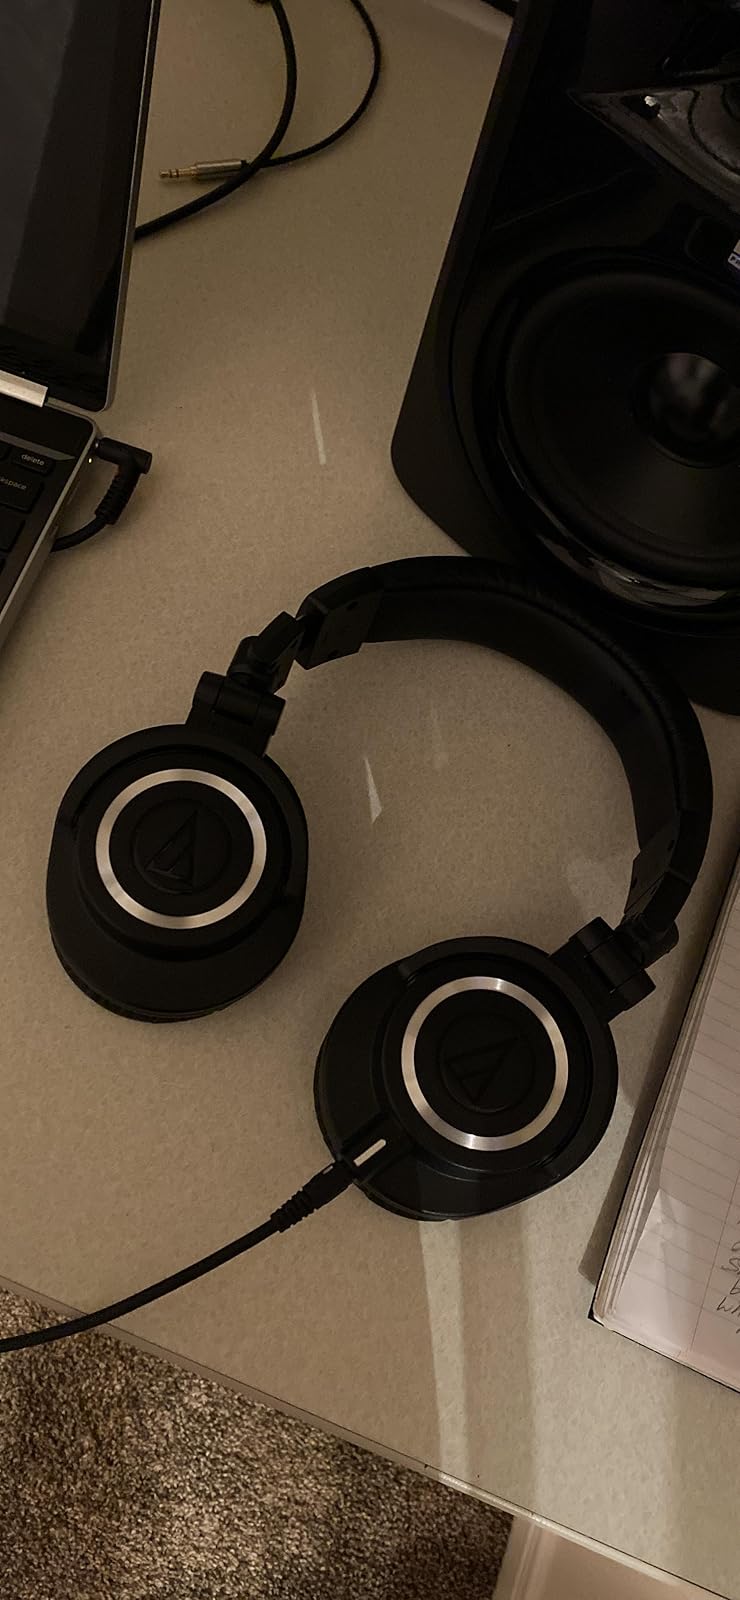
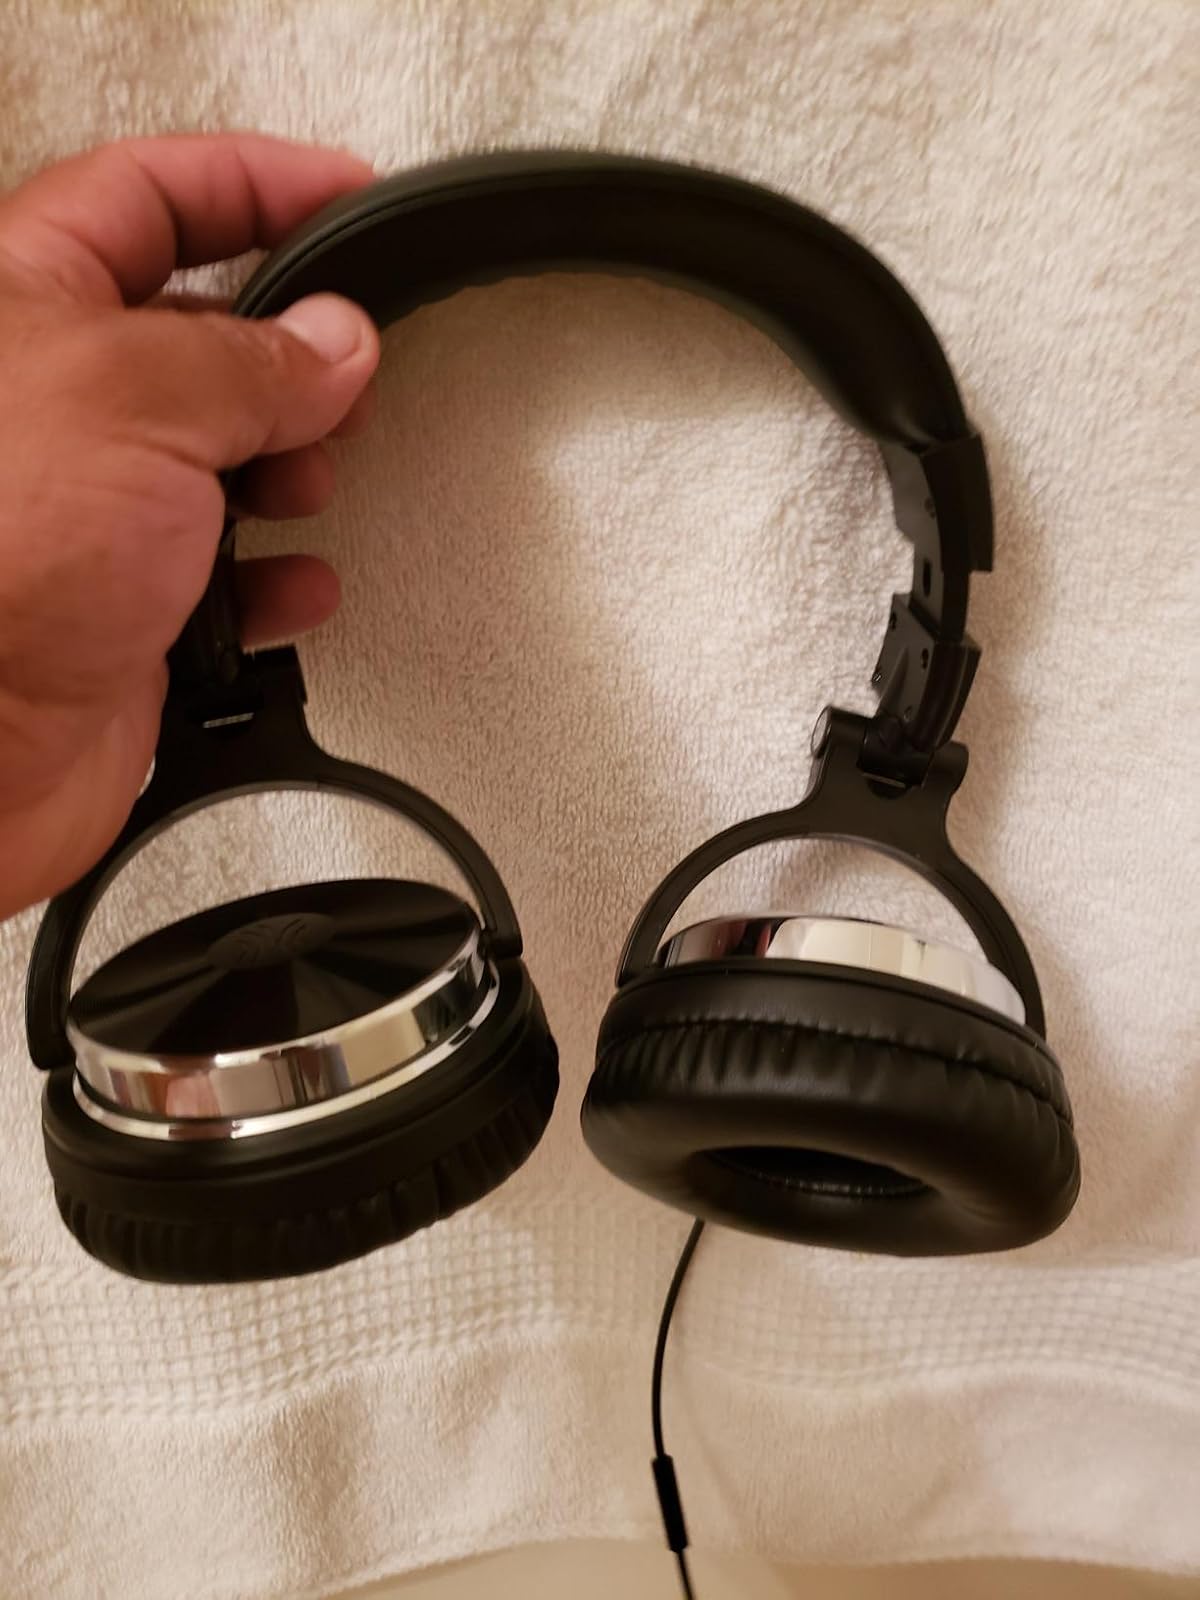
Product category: headphones
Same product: no